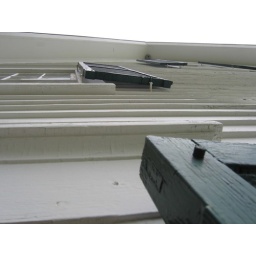
This is a quaker meeting house in Tamworth, NH. It's on a dirt road called &amp;quot;Quaker Whiteface Road&amp;quot;.